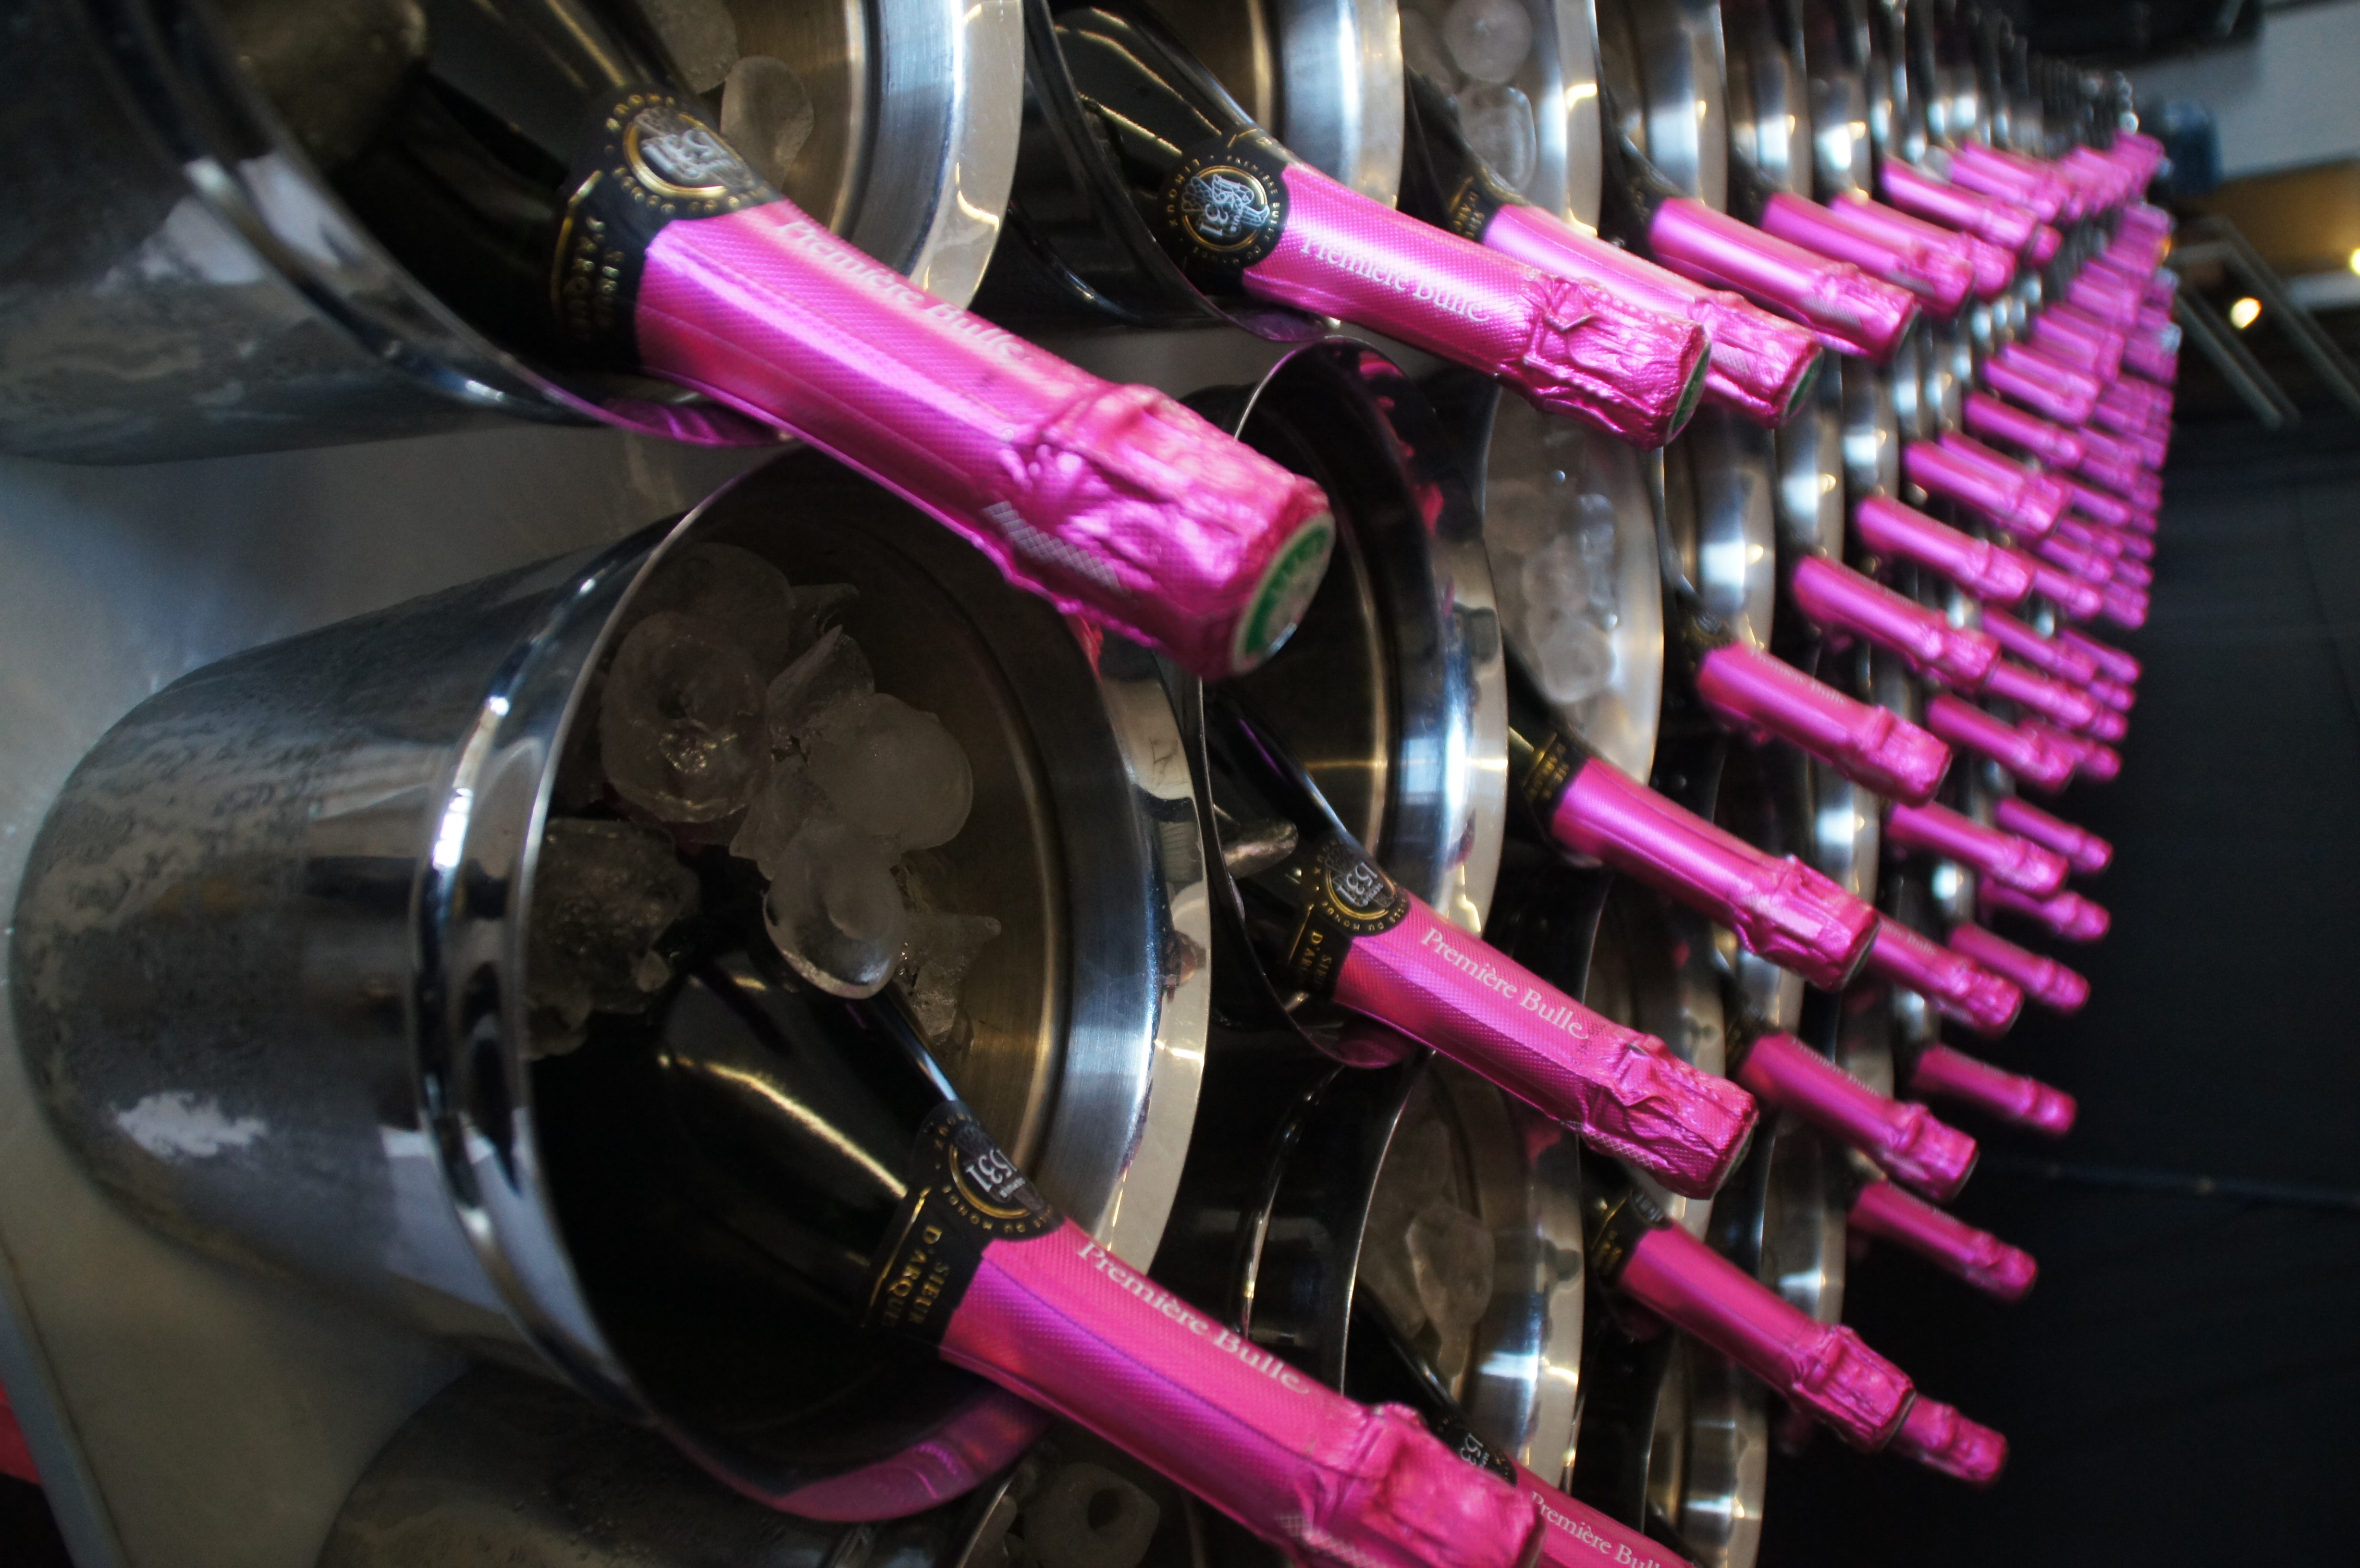
bottle, champagne, bucket, ice, magenta, caterer, pink, Material property, auto part, cosmetics